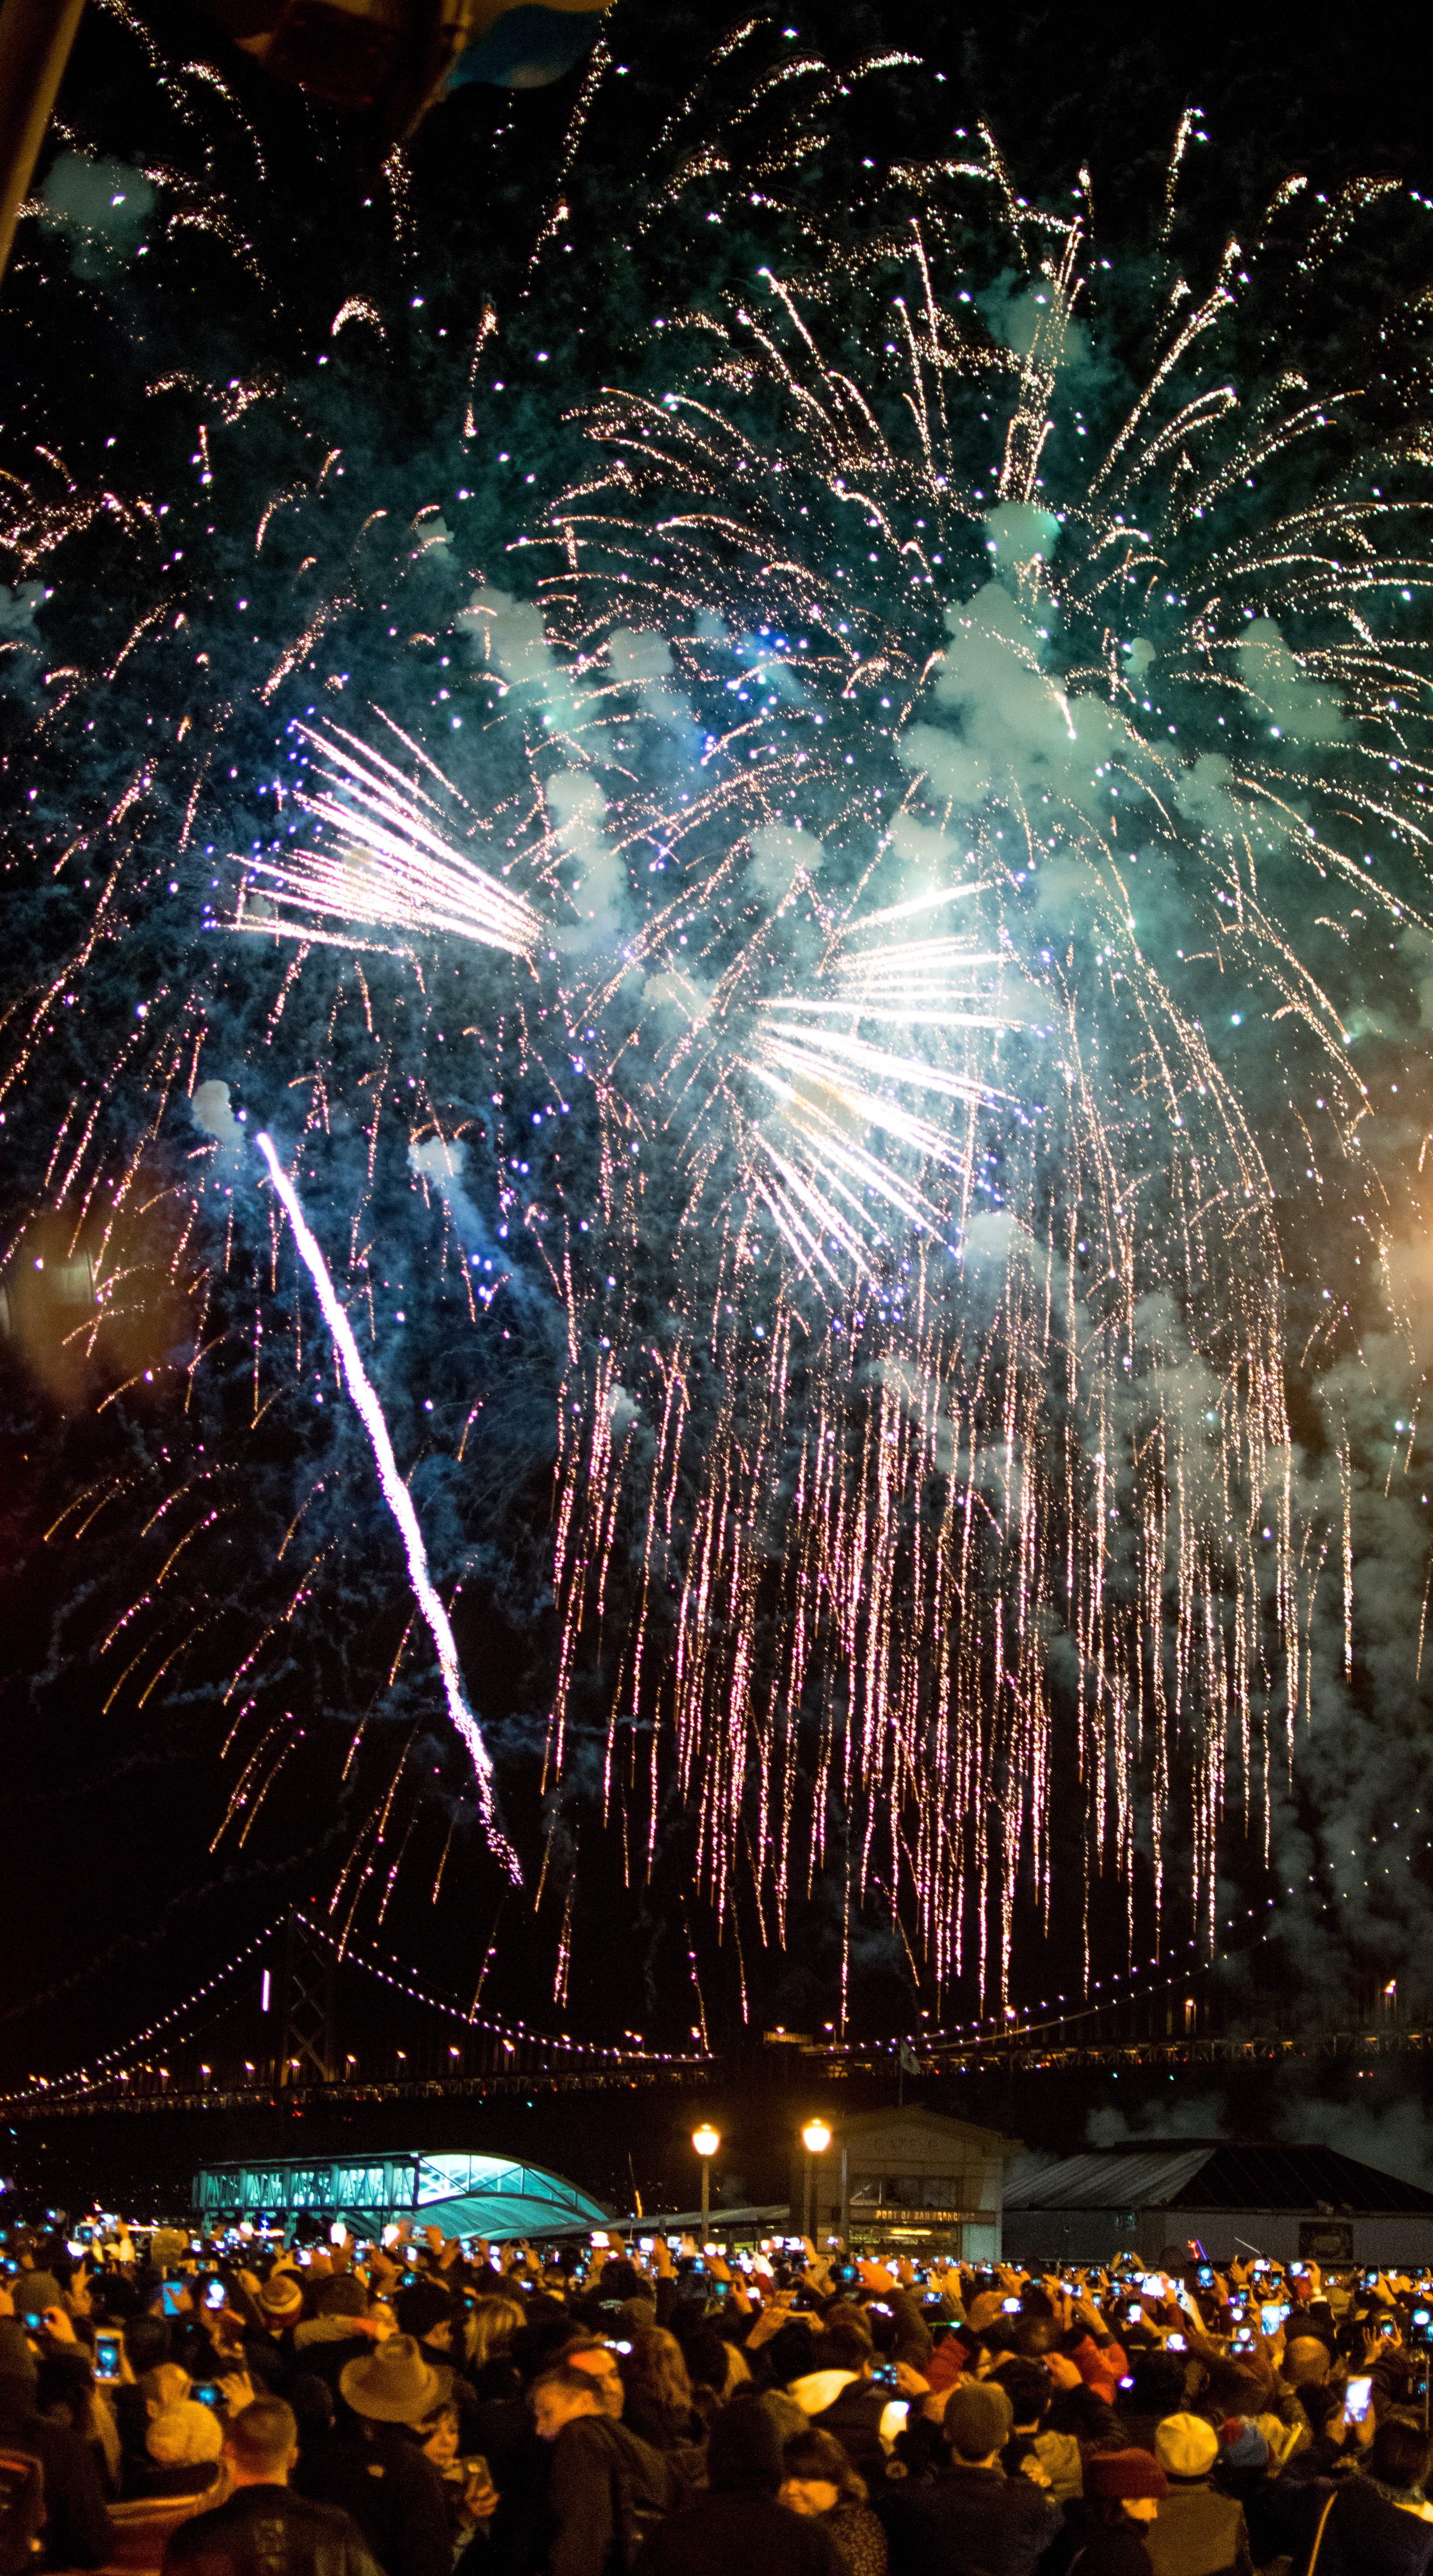
recreation, fireworks, event, new year's eve, outdoor recreation